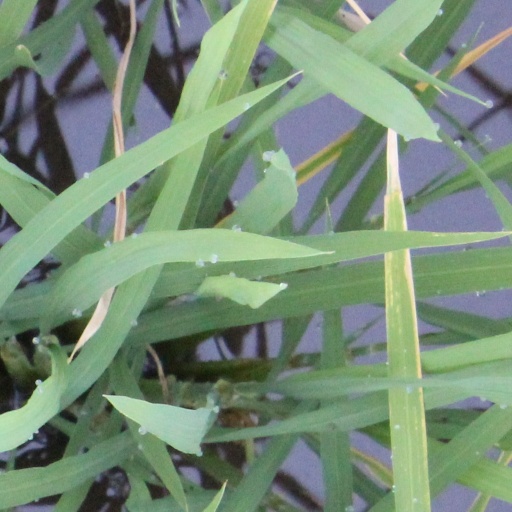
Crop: rice